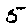
Label: 5